Super Senior Heroes

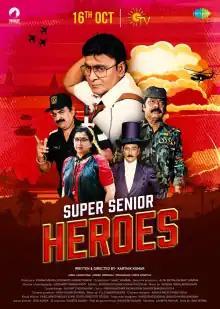
Poster

Super Senior Heroes is a 2022 Indian Tamil-language superhero comedy drama film directed by Karthik Kumar and starring K. Bhagyaraj, Ambika, Pandiarajan, Manobala